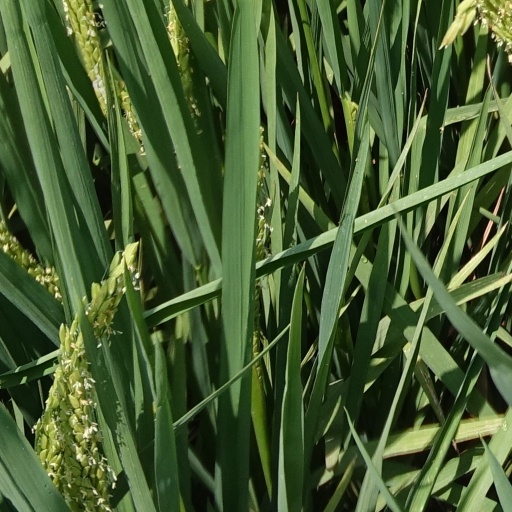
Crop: rice